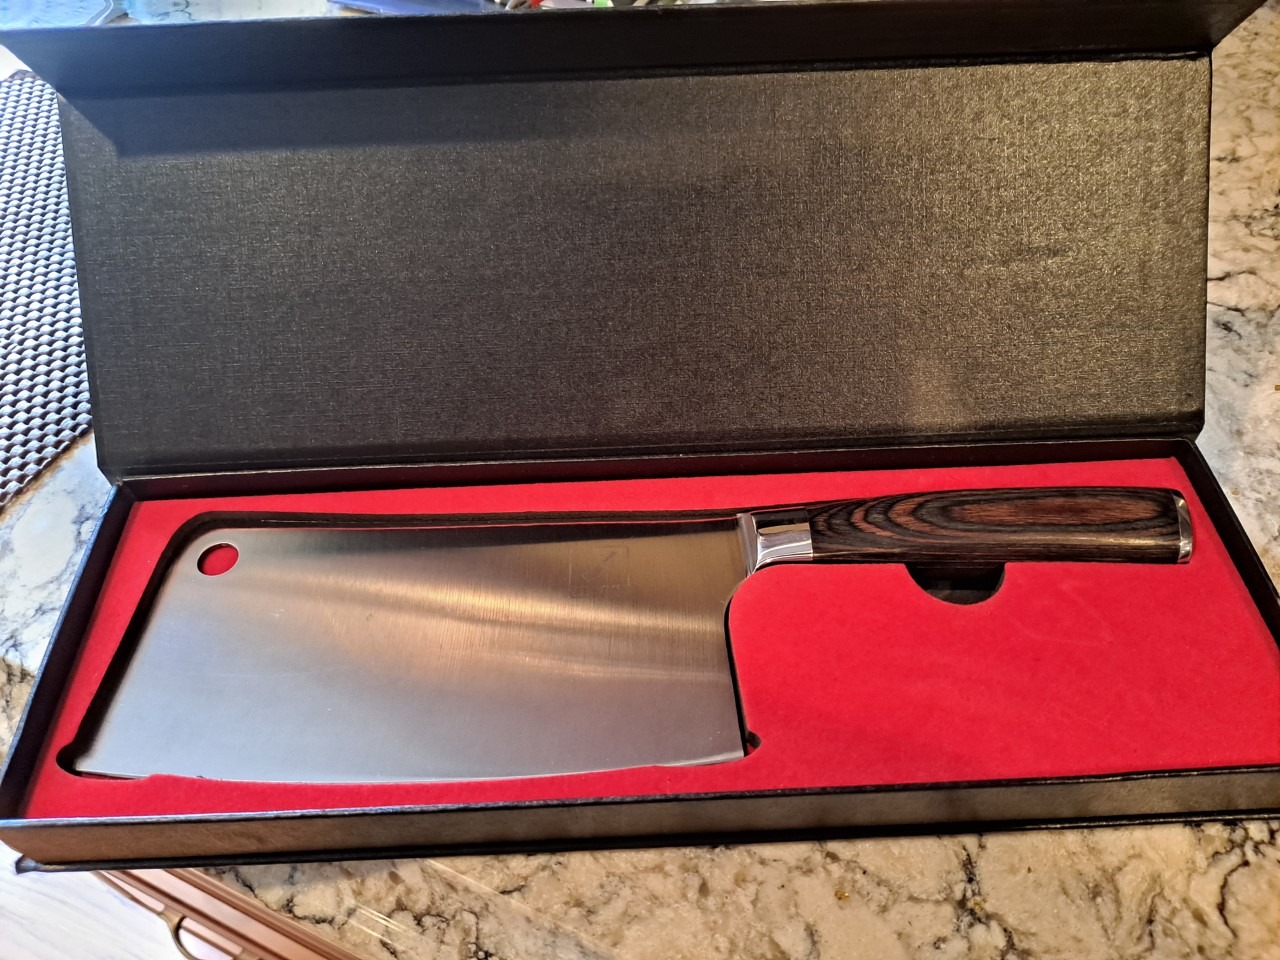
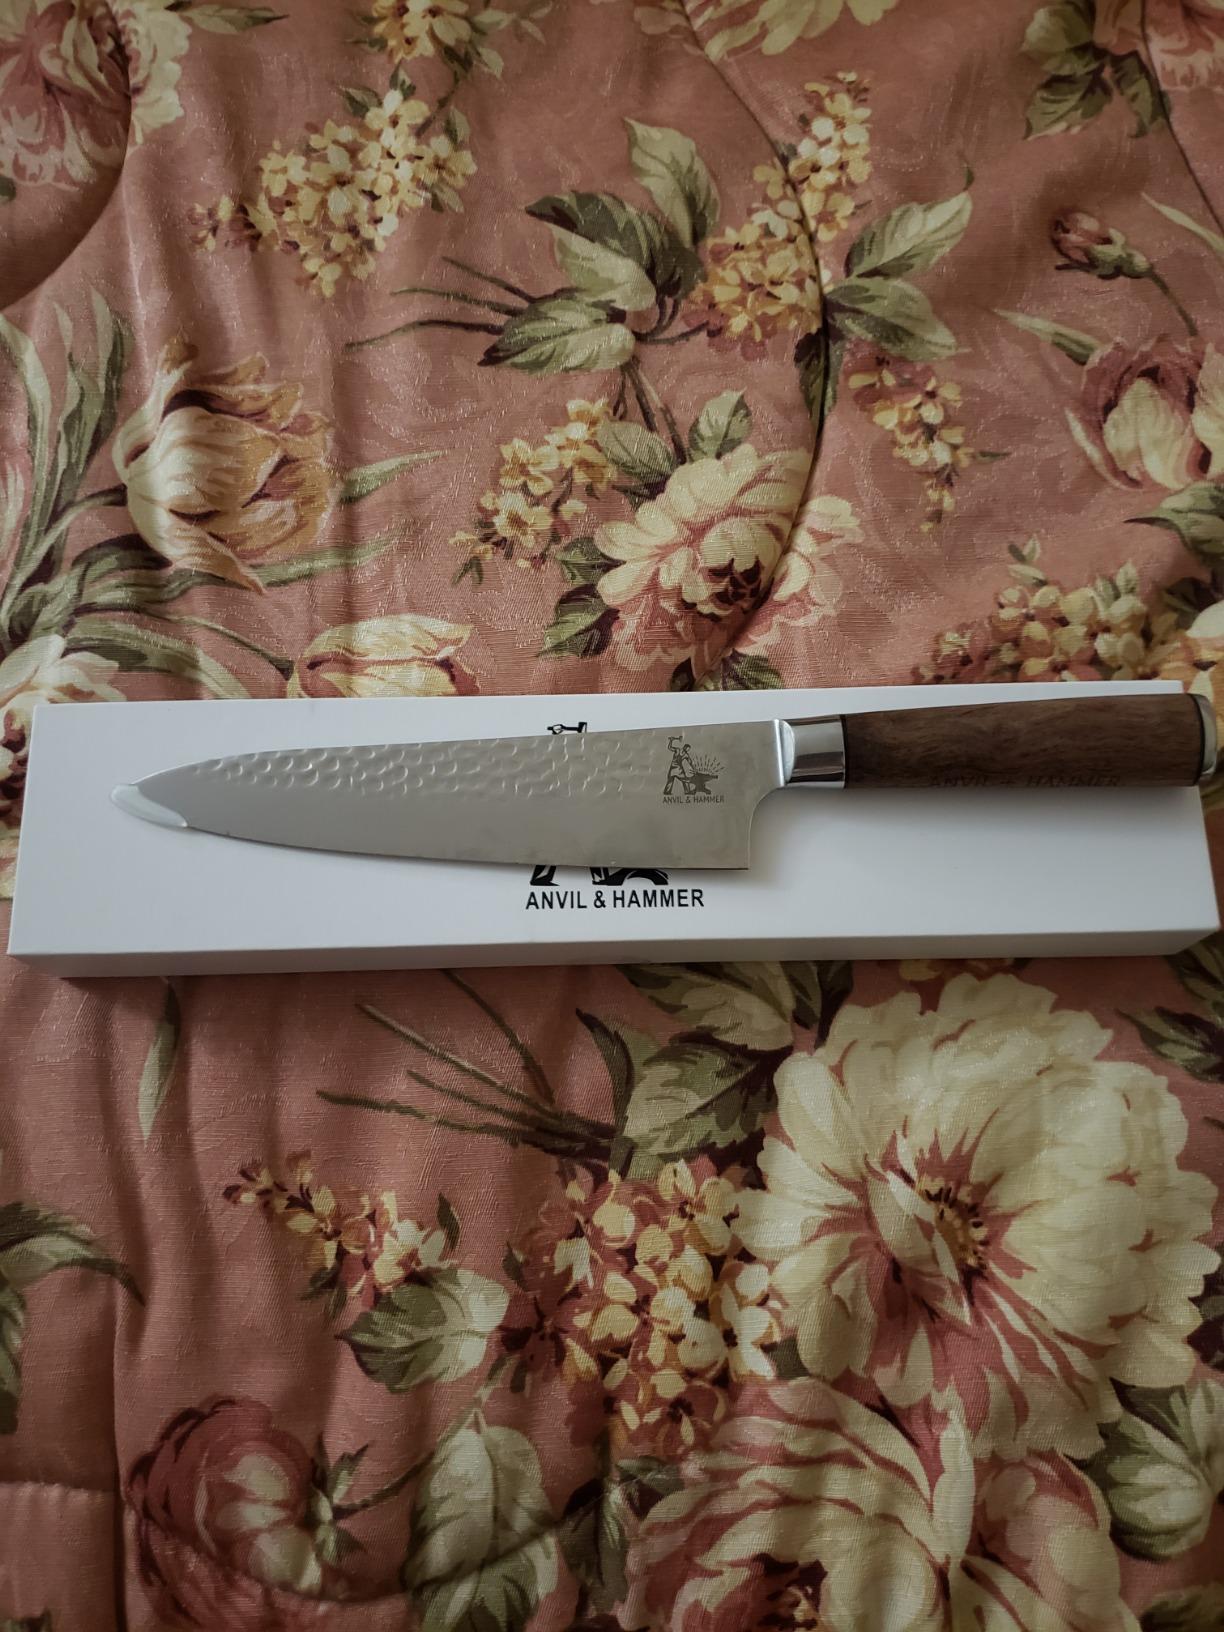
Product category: items_knife
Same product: no